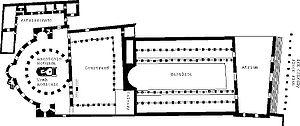
La basilique Santo Stefano Saint-Étienne de Bologne, élevée à son origine hors les murs de la ville romaine de Bononia, à la croisée de la via Æmilia et de la via Flaminia minore - aujourd’hui en plein centre-ville, sur la place éponyme - consiste en un ensemble d’églises adossées l’une à l’autre, de chapelles, de cloître, de cour, dont la construction s’est déroulée entre les IVᵉ et XIIIᵉ siècles.
Une église est un édifice religieux dont le rôle principal est de faciliter le rassemblement d'une communauté chrétienne. Son érection est commanditée par le clergé, financée par les dons ou les dîmes imposées aux laïcs, réalisée par les artistes et artisans. Sa construction obéit à un ordonnancement architectural évoluant au fil des siècles selon son importance et sa fonction. Son entretien est dévolu au pouvoir religieux ou aux pouvoirs publics selon les pays et la conservation des plus remarquables est prise en charge au titre des différentes politiques de protection du patrimoine culturel.